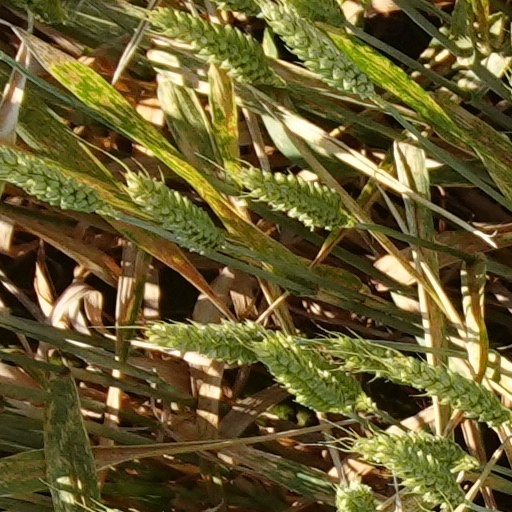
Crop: wheat